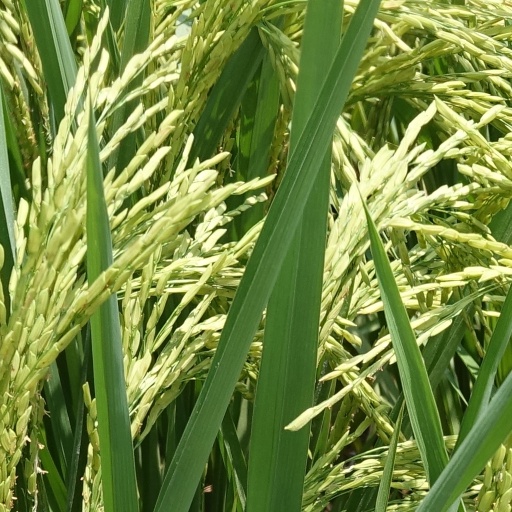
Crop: rice